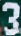
Number: 3